Tinsagu nu Hana

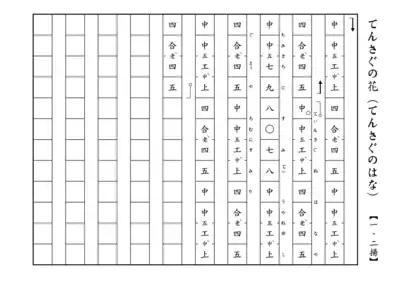
Tinsagu nu Hana sheet music for Sanshin

The title of the song can be translated as "The Balsam Flowers". The song is an Okinawan children's song; Okinawan children would squeeze the sap from balsam flowers to stain their fingernails as a way to ward off evil. The lyrics of the song are Confucian teachings. Of the first six verses, the first three relate to filial piety, while the latter three refer to respecting one's body and one's goals. Each verse has exactly the same number of notes using language and meter devices that are uniquely Okinawan, called Ryūka.